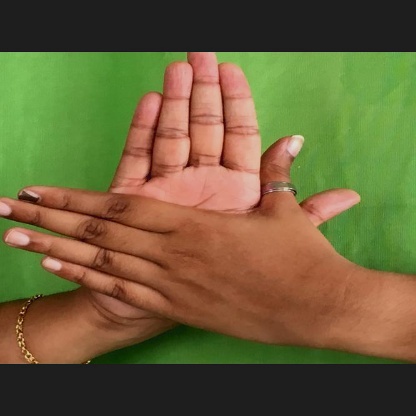
Mudra: Chakra